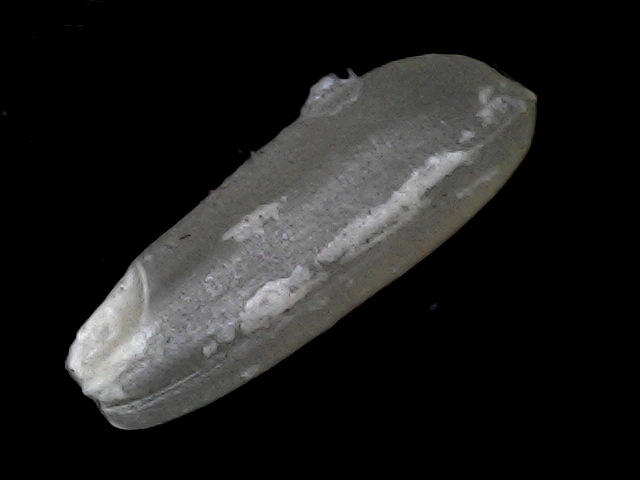
Rice variety: BD56